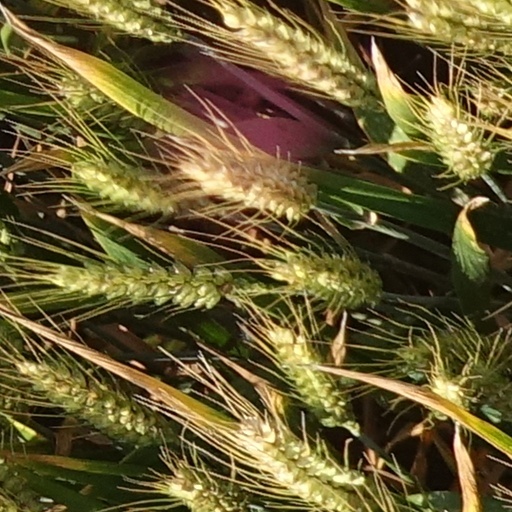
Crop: wheat